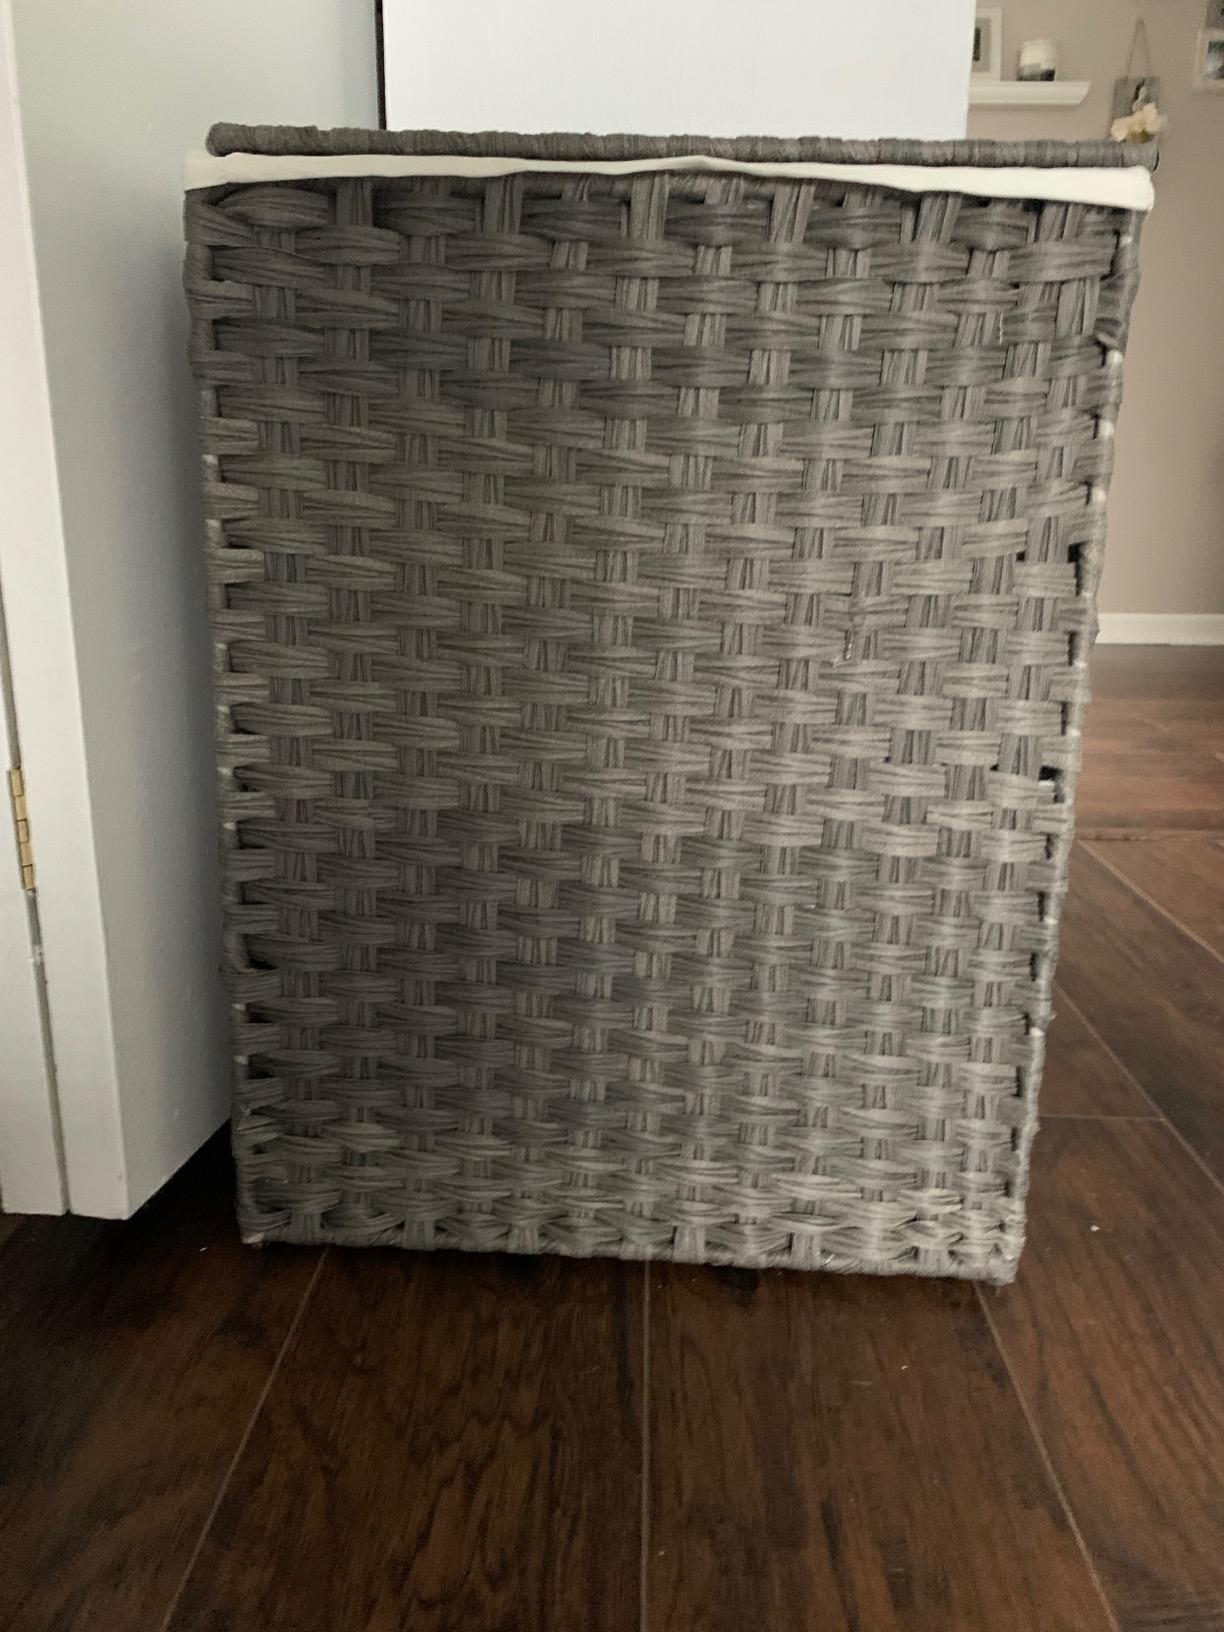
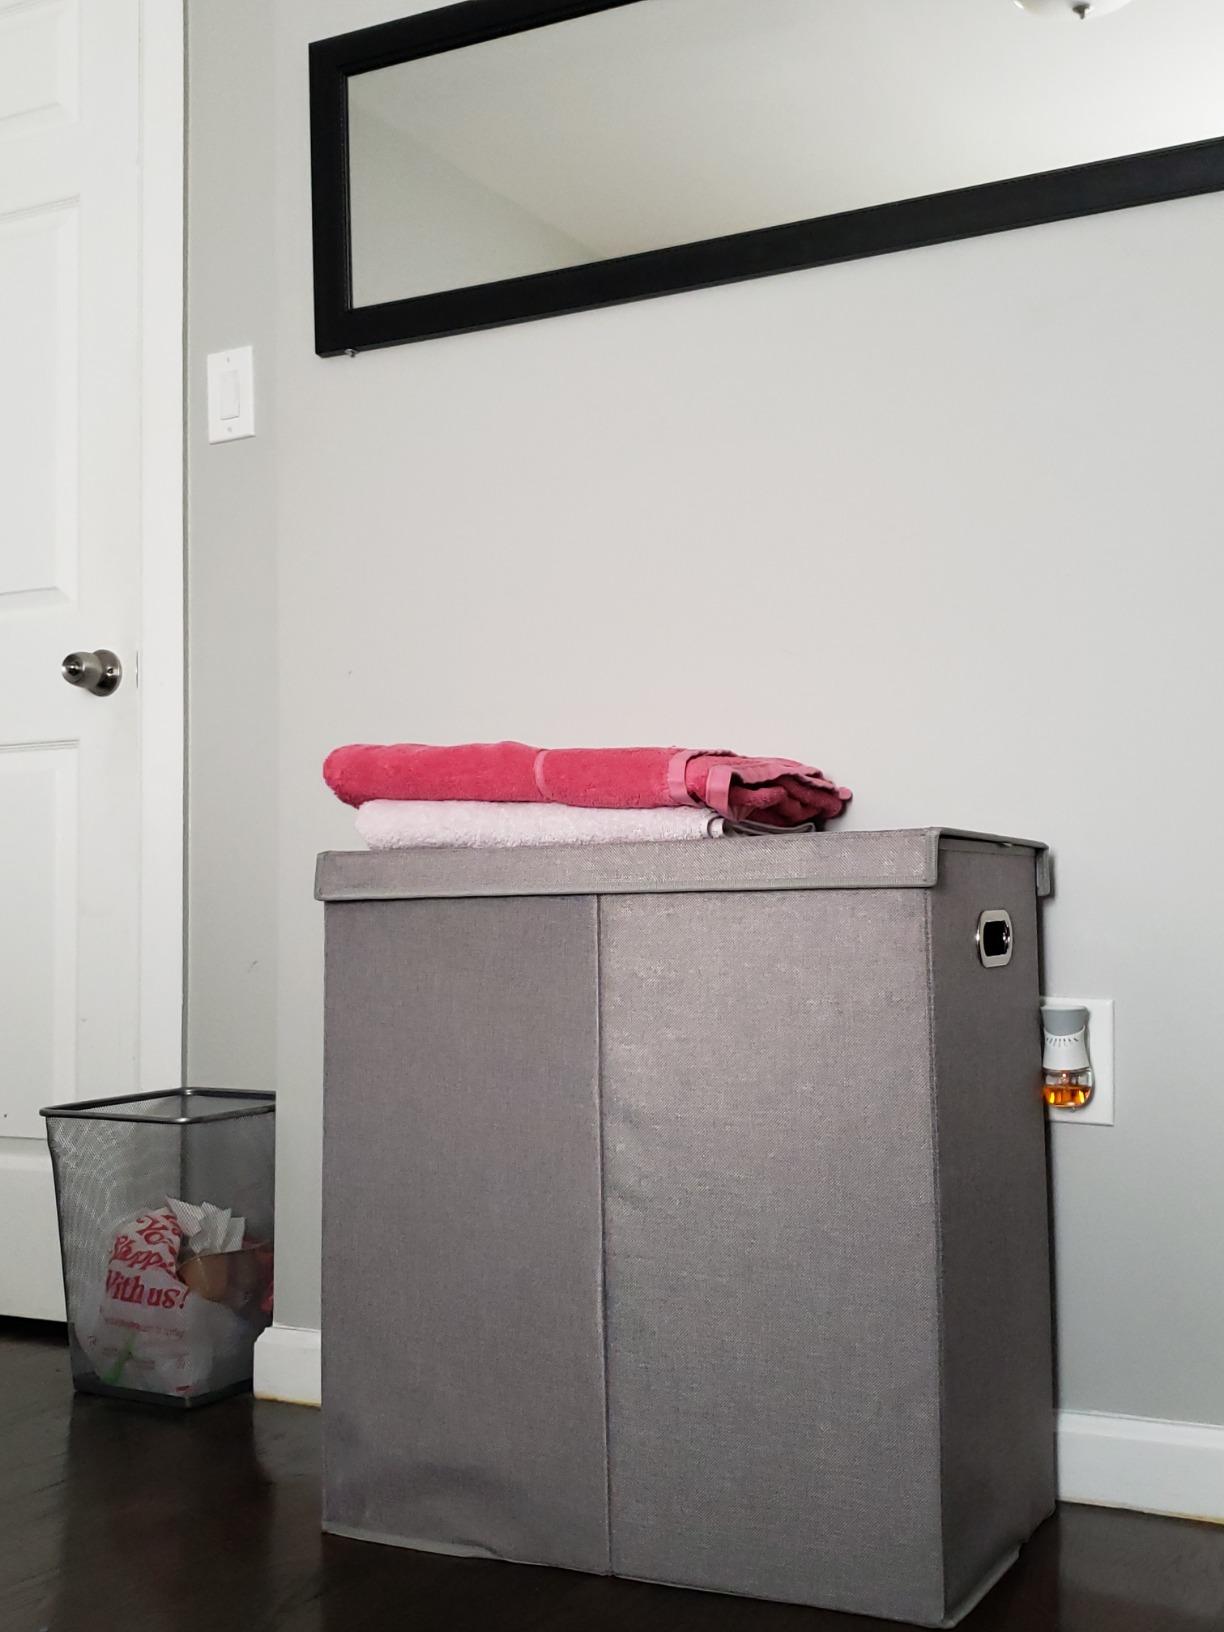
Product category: items_hamper
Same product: no